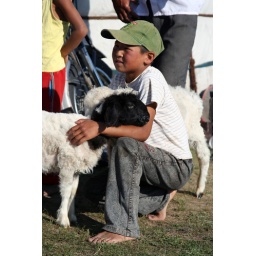
A Mongolian boy holds a young sheep outside his family's ger, near the Mongol Altai ger camp.